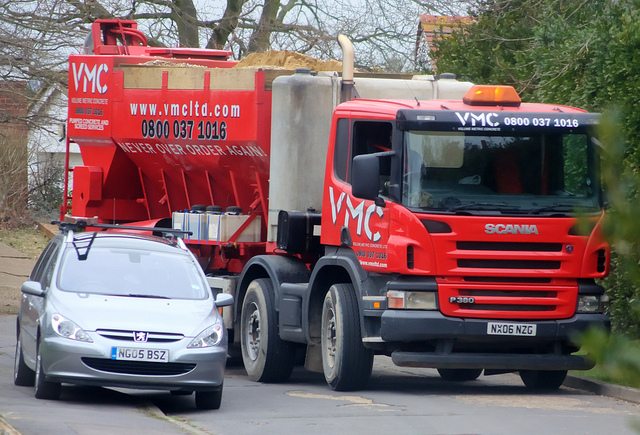
Gray car passing a red sand-filled dump truck

Car riding down the street next to a large truck

A small silver car is driving beside a large industrial truck.

A car riding along side a truck in the street.

A very big bright colored truck and a van on a narrow road.